WASP-13

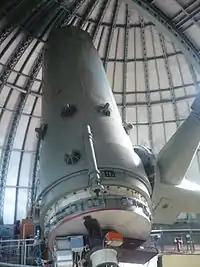
The telescope, housed at the Haute-Provence Observatory, which was used to collect radial velocity measurements

According to SIMBAD, WASP-13 was first observed in 1997, when it was catalogued by astronomers measuring the proper motion of stars in regions of the sky where galaxies are detected. Between November 27, 2006, and April 1, 2007, the SuperWASP-North telescope in the Canary Islands observed WASP-13; analysis of the data suggested that a planet could be in the orbit of the star.